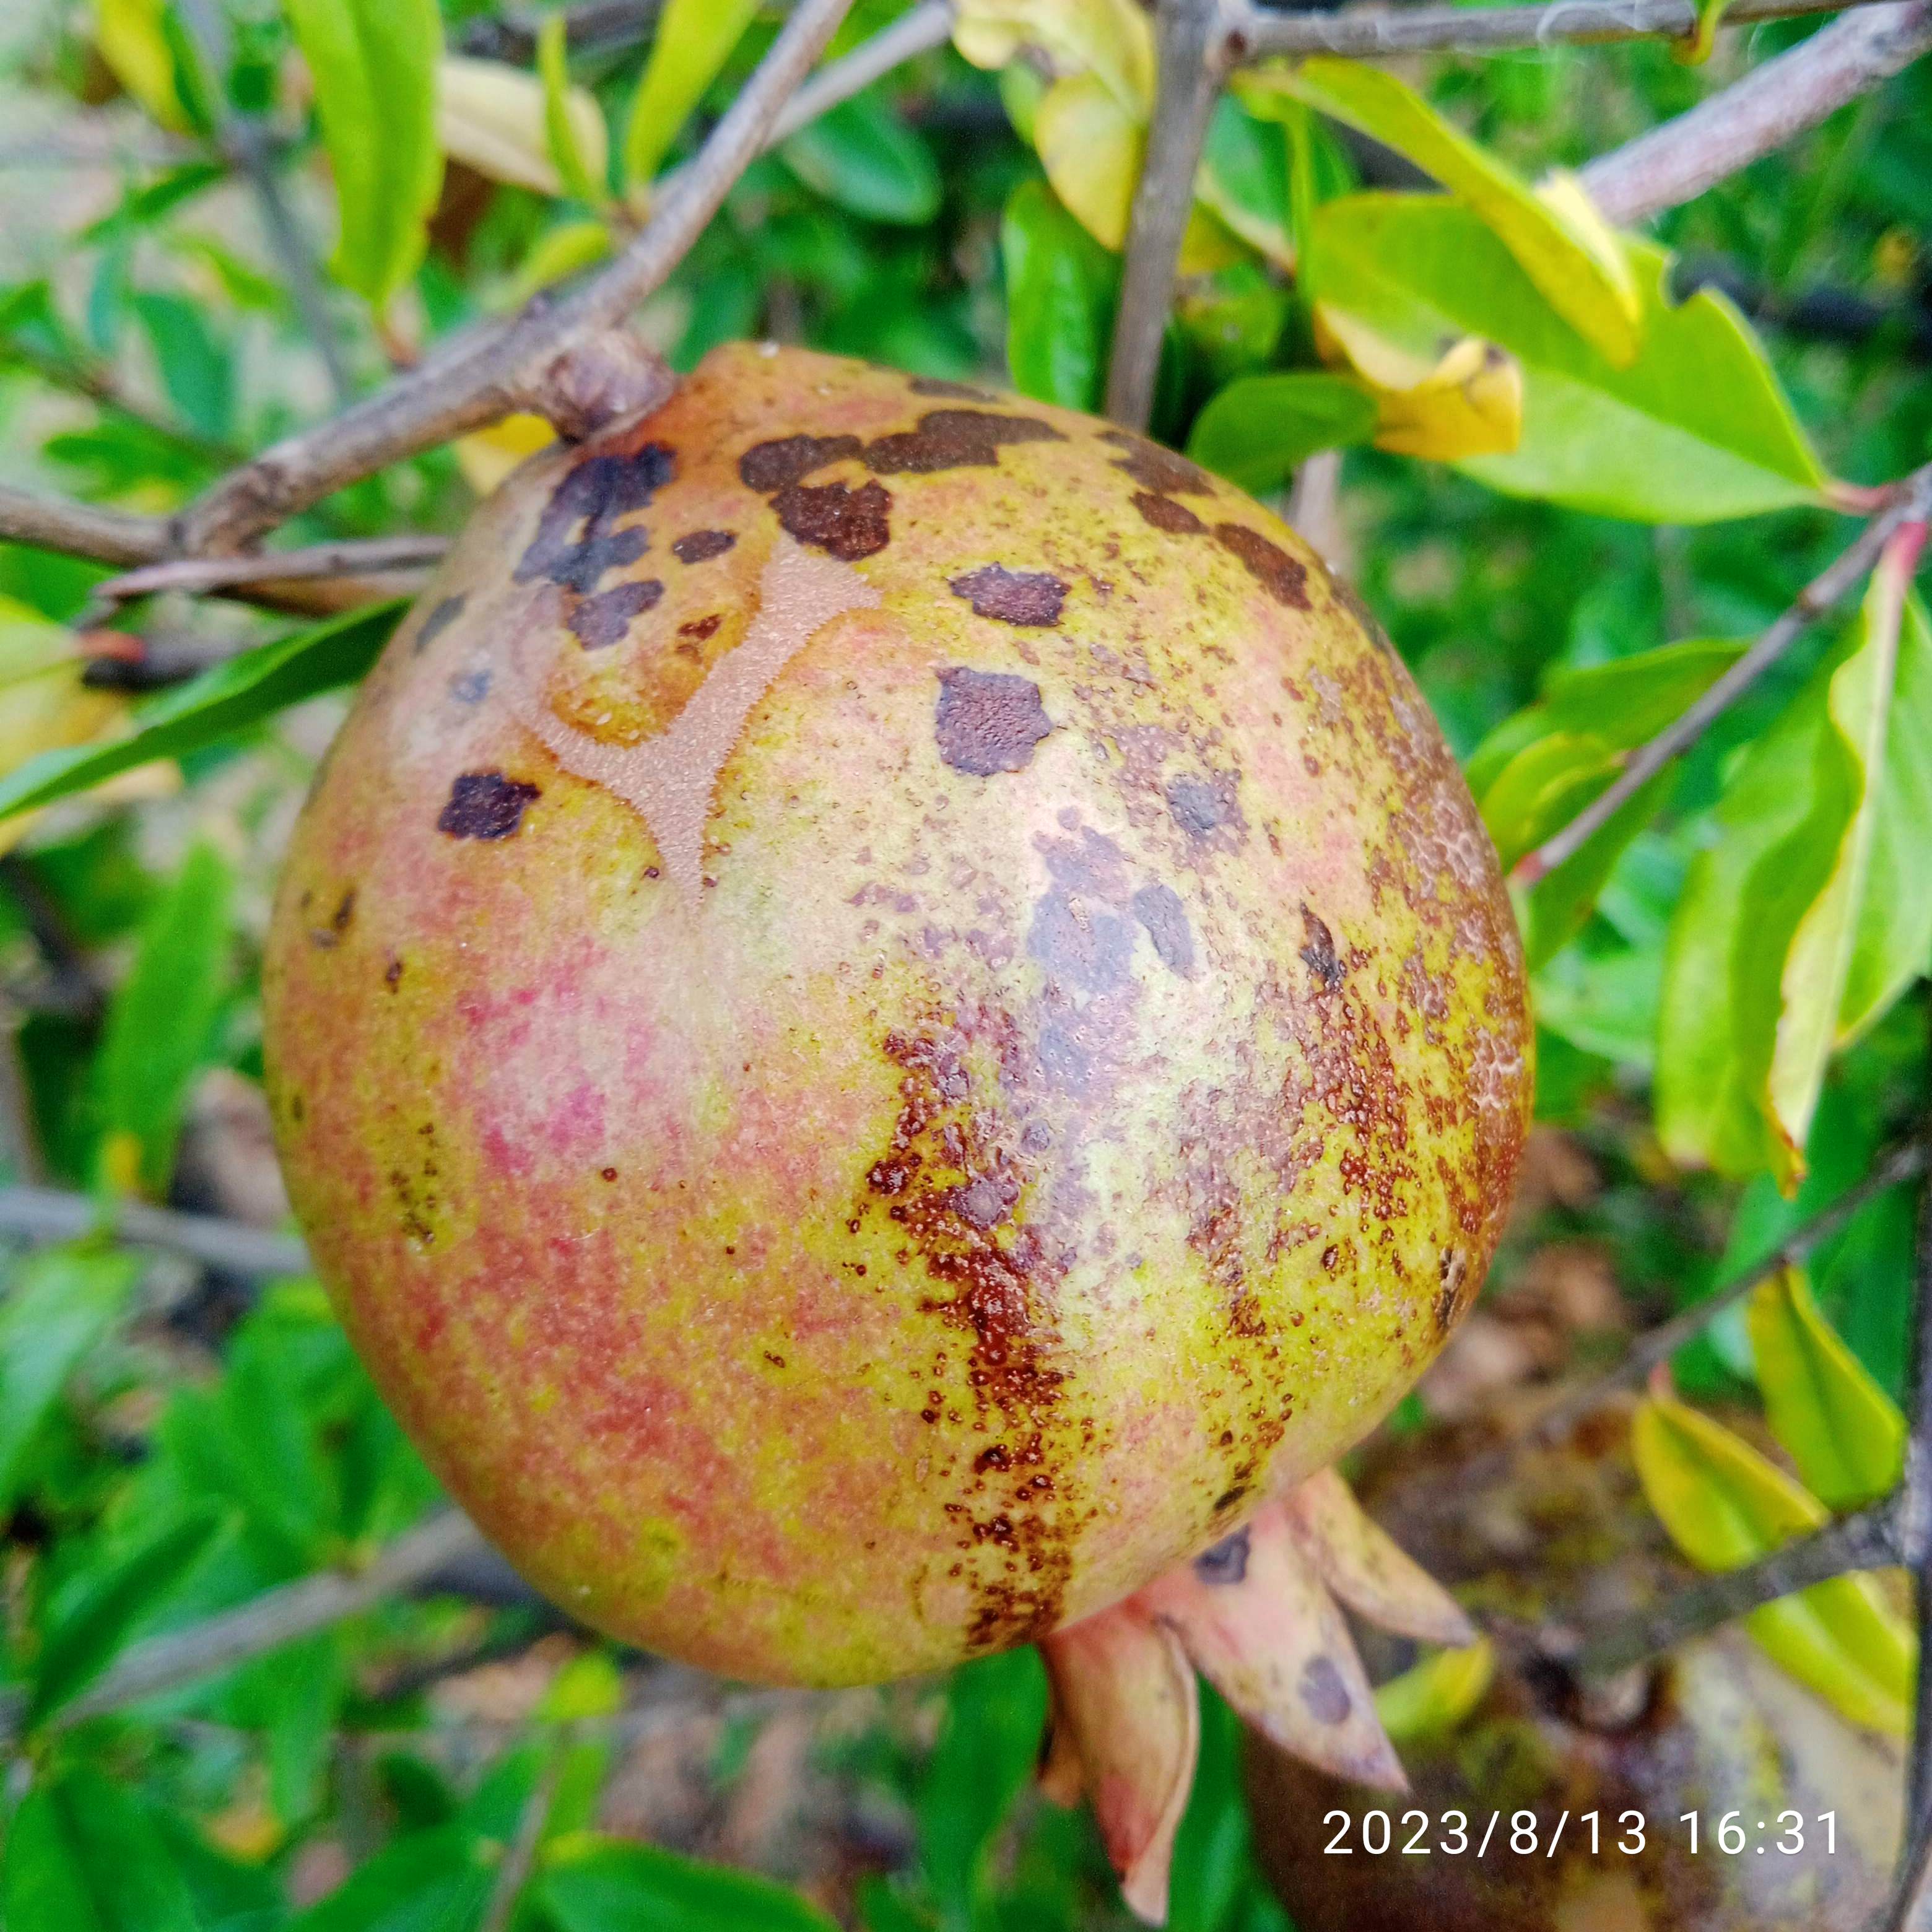
Label: Cercospora